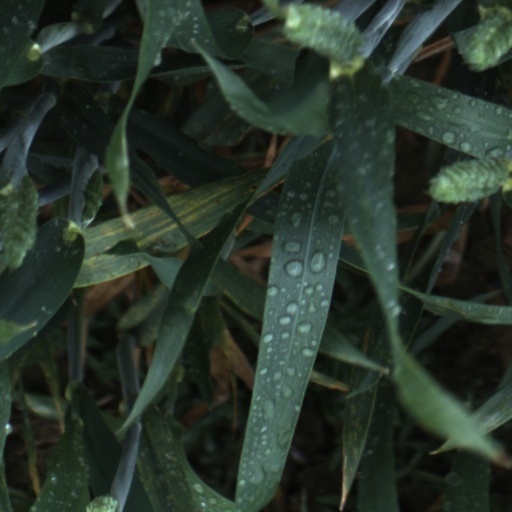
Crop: wheat